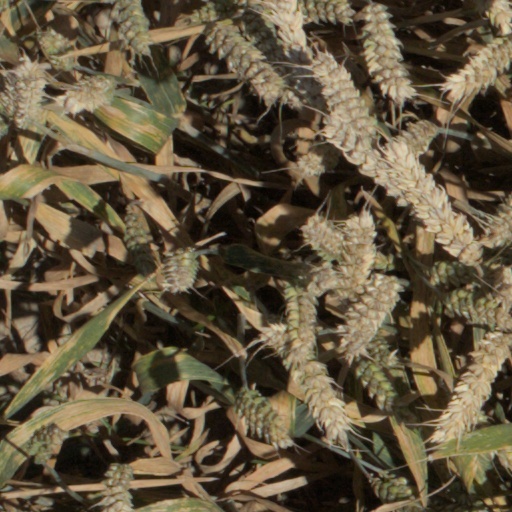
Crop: wheat